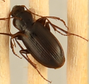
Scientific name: Calathus advena
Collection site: Niwot Ridge Mountain Research Station Site (NIWO), plot NIWO_007